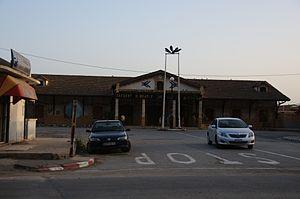
Gare de Béjaïa
La gare de Béjaïa est une gare ferroviaire algérienne située sur le territoire de la commune de Béjaïa, dans le wilaya de Béjaïa. Elle est établie entre le port et le centre ville.
Cette liste de gares d'Algérie a pour objectif de rassembler l'ensemble des gares ferroviaires, existantes, situées en territoire algérien. C'est une liste alphabétique comprenant un classement par nom des gares en service gérées par la Société nationale des transports ferroviaires.